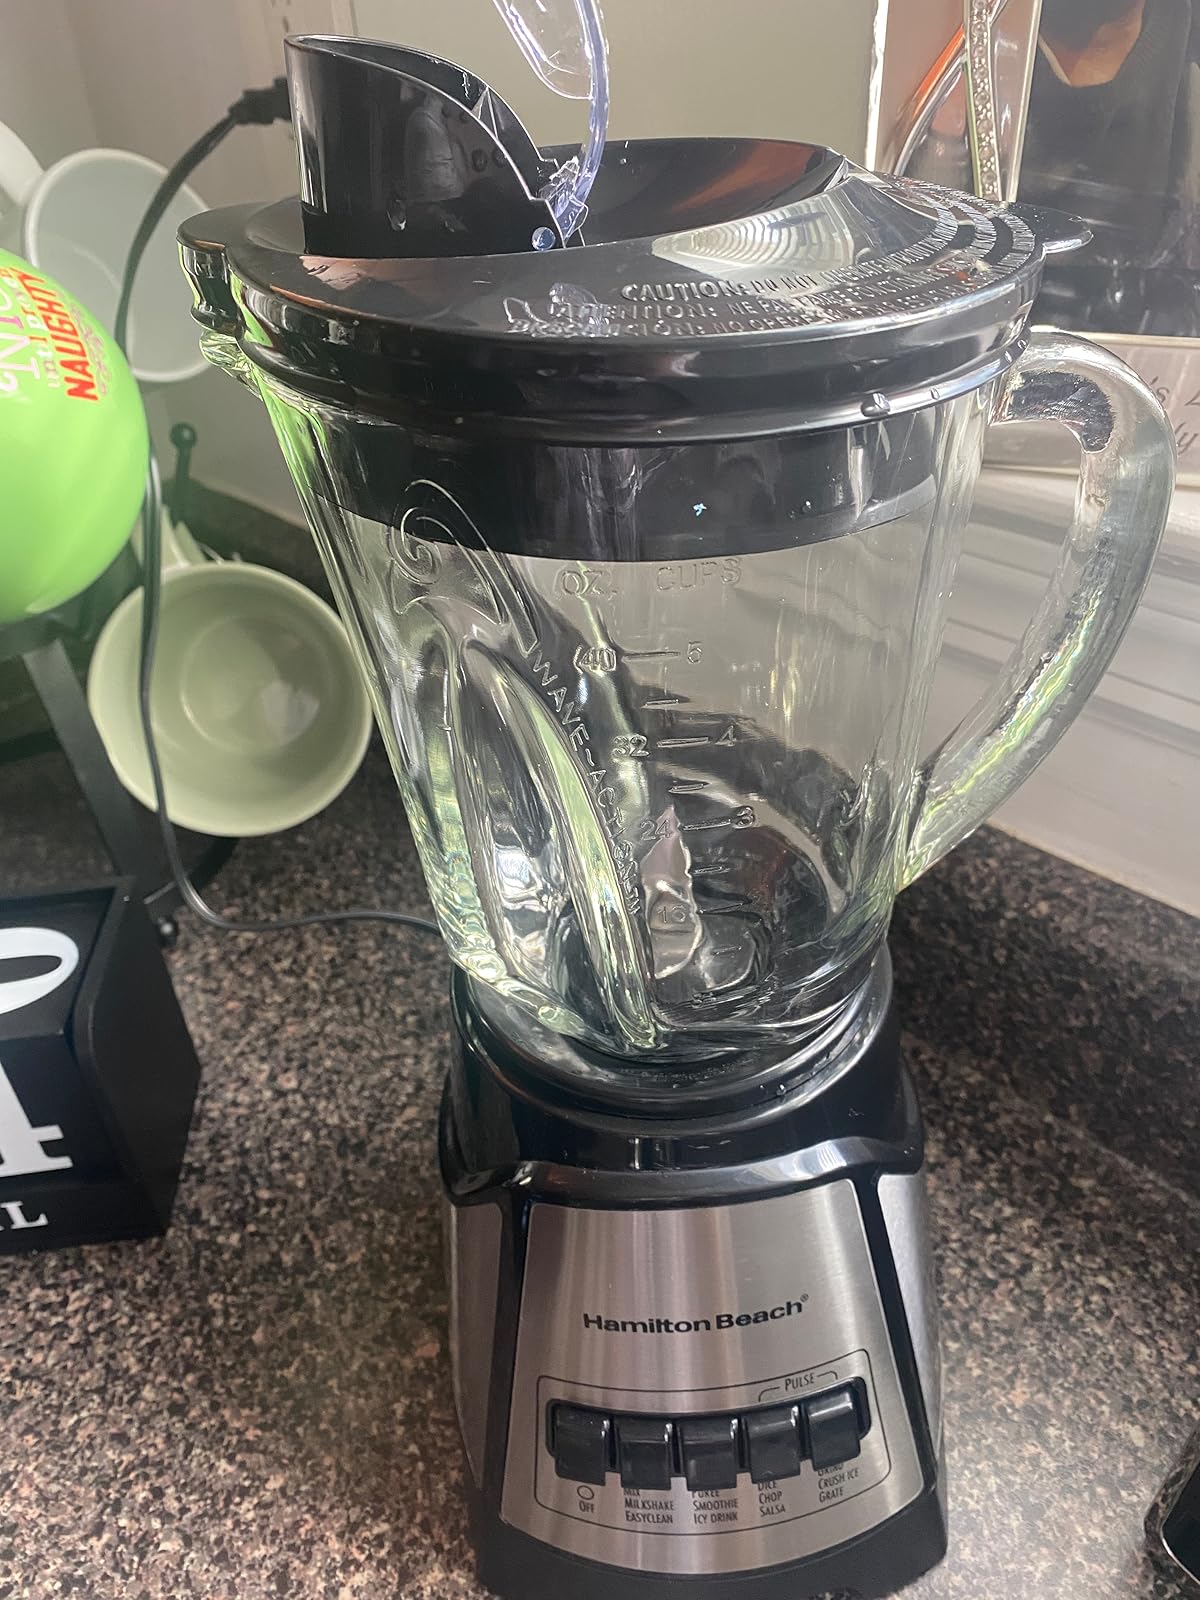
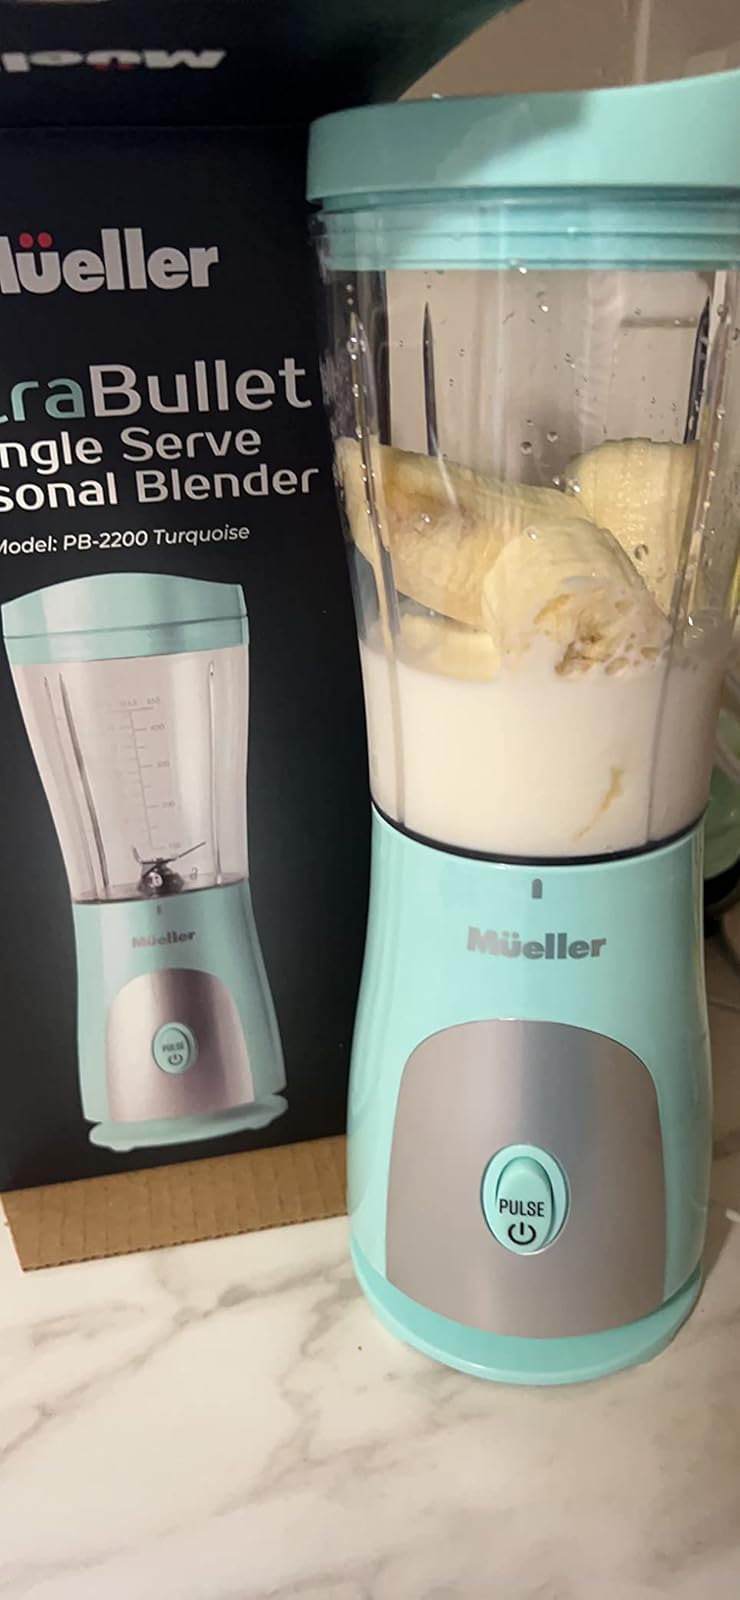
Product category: items_blender
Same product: no